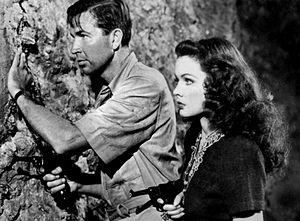
Bruce Cabot est un acteur américain, de son vrai nom Étienne Pélissier Jacques de Bujac, né le 20 avril 1904 à Carlsbad et mort d'un cancer le 3 mai 1972 à Los Angeles — Quartier de Woodland Hills.
Gene Tierney [ d͡ʒiːn ˈtɪɚni] est une actrice américaine née à Brooklyn, New York, le 19 novembre 1920 et morte le 6 novembre 1991, à Houston, Texas.
Crépuscule est un film américain d'Henry Hathaway sorti en 1941.